Battle for Caen

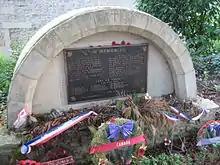

Members of the 12th SS Panzer Division shot 156 Canadian prisoners-of-war near Caen during the Battle of Normandy. After the Battle of Le Mesnil-Patry, troops of the 12th SS Panzer Division captured seven Canadians who had been wandering around no-man's land since the battle, tired and hungry. The men were interrogated by an officer of the 12th "SS-Pioniere Battalion" at an ad hoc headquarters in the village of Mouen, about south-east of Le Mesnil-Patry. On 14 June, two crew members of the 1st Hussars reached Canadian lines and reported that they had seen several Canadian prisoners shot in the back after surrendering. At about the men had been led to the outskirts of the village under armed guard. Four Canadian prisoners were killed by a firing squad and the remaining men were shot in the head at close-range. Twenty Canadians were killed near Villons-les-Buissons, north-west of Caen in Ardenne Abbey. The abbey was captured at midnight on 8 July by the Regina Rifles and the soldiers were exhumed and buried in the Bény-sur-Mer Canadian War Cemetery. After the war, Waffen-SS officer, Kurt Meyer, was convicted and sentenced to death on charges of inappropriate behaviour towards civilians and the execution of prisoners, a sentence later commuted to life imprisonment; he was released after serving eight years.